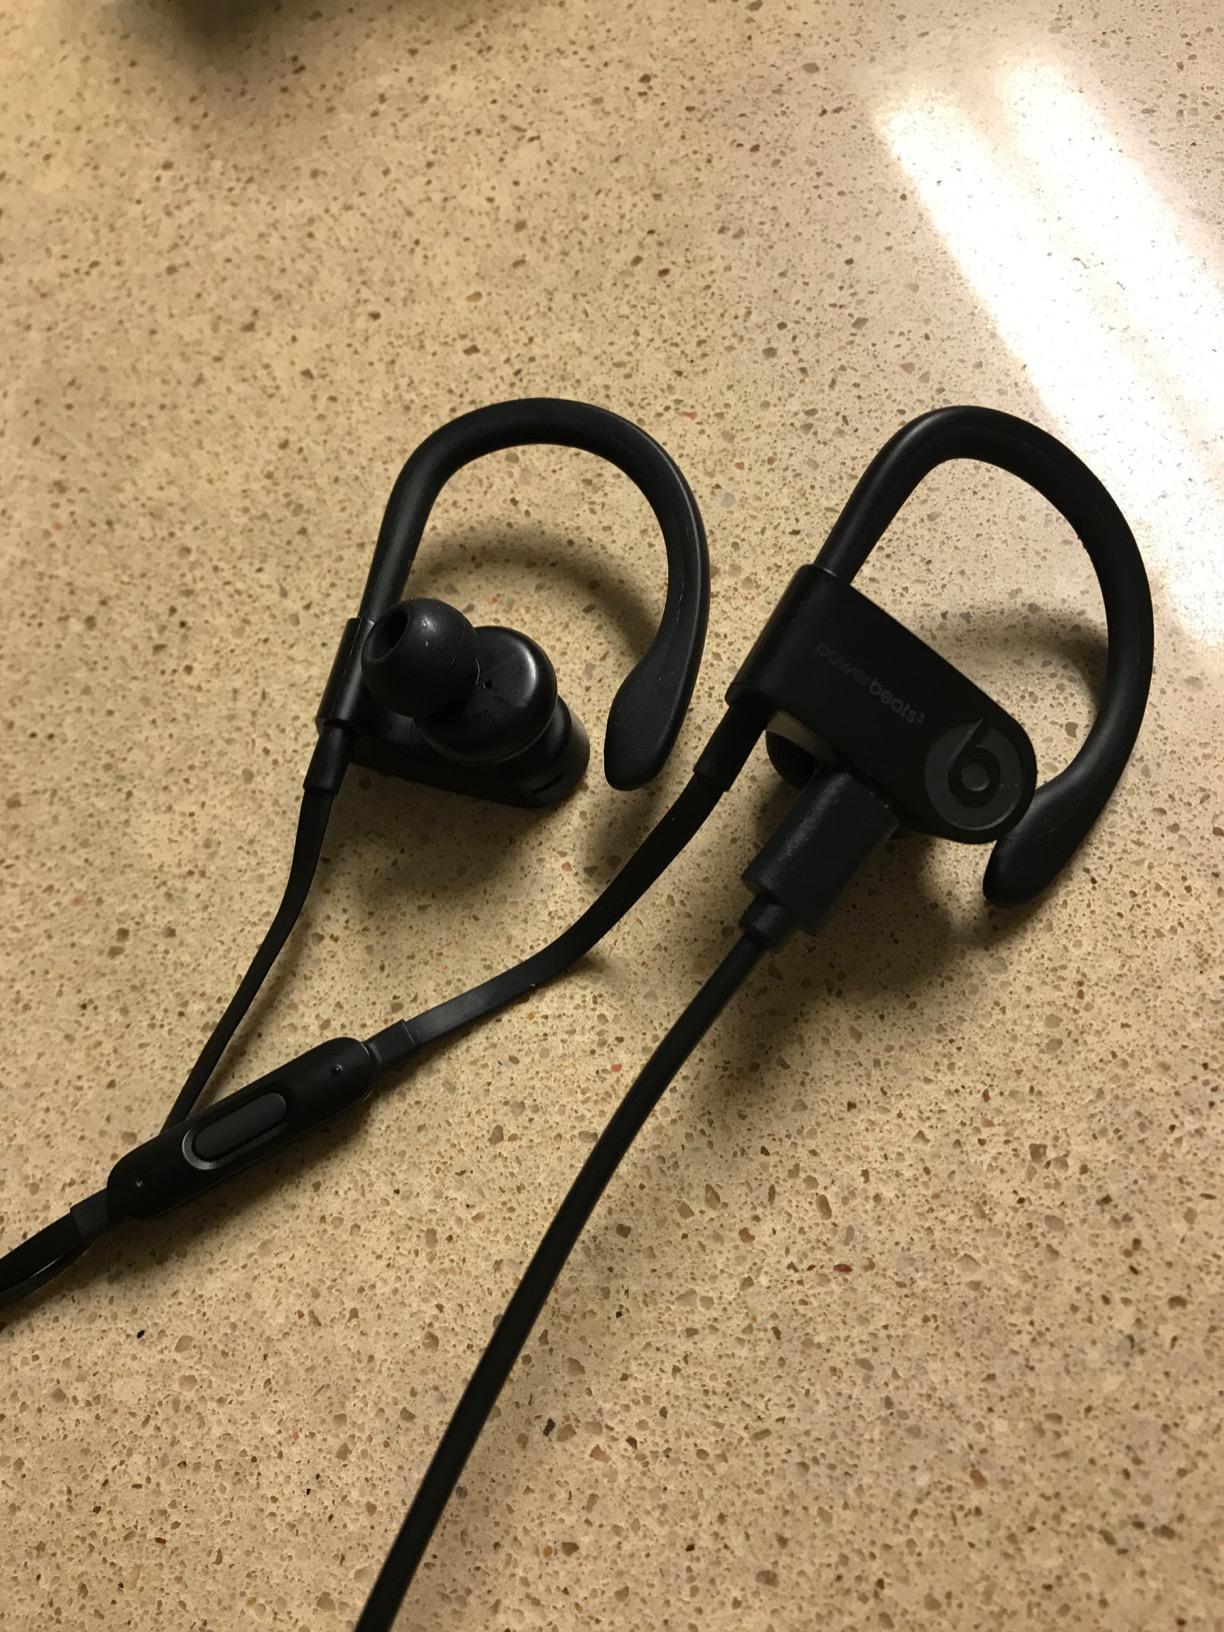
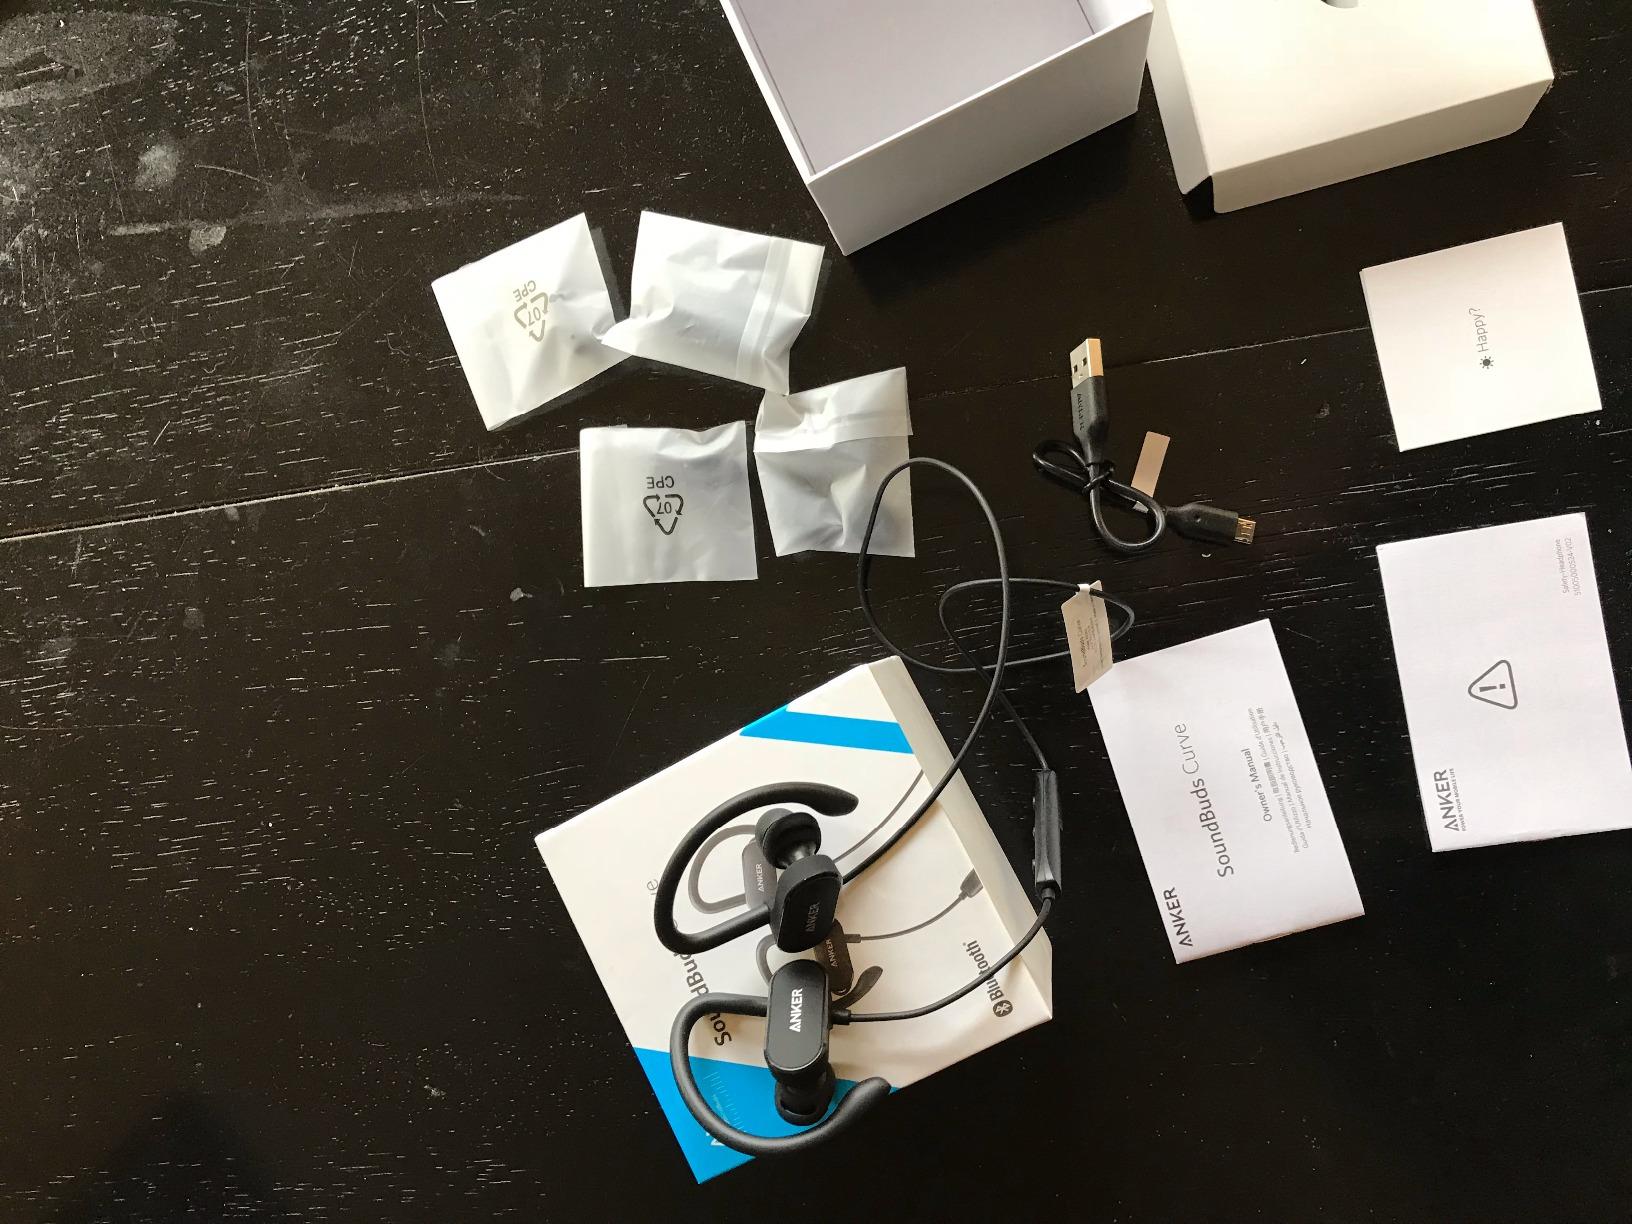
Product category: headphones
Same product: no